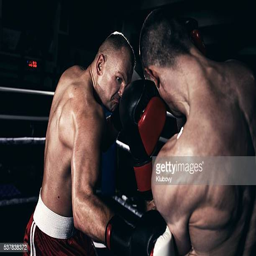
boxers fighting in a boxing ring